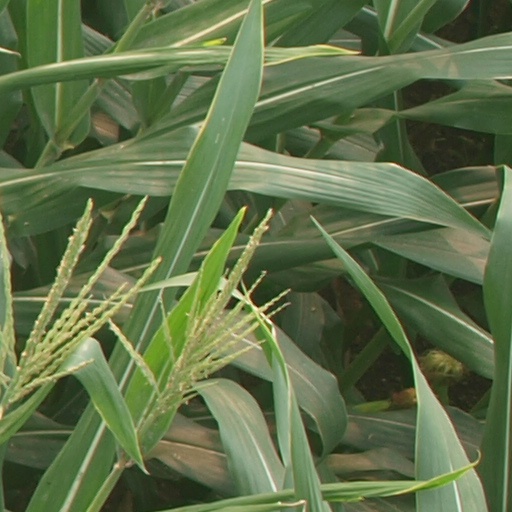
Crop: maize; corn